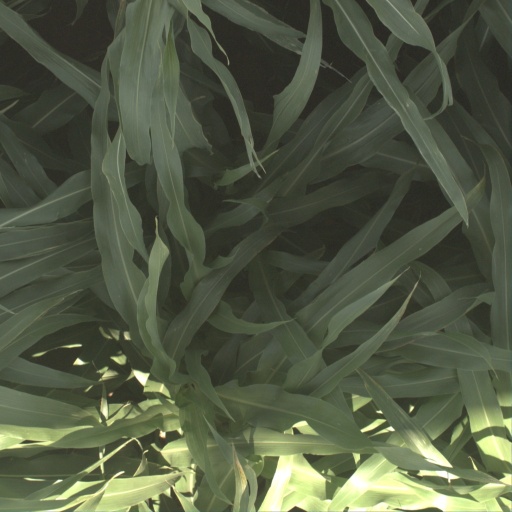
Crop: sorghum